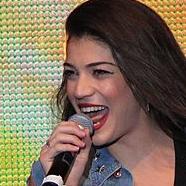
Age: 18